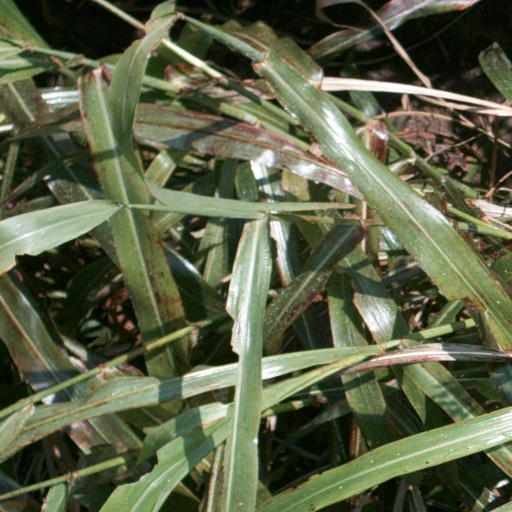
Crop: sorghum